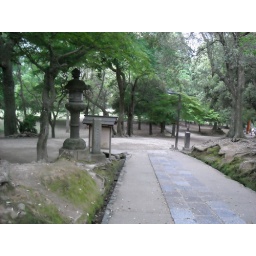
The largest wooden building in the world, housing a massive statue of Buddha.